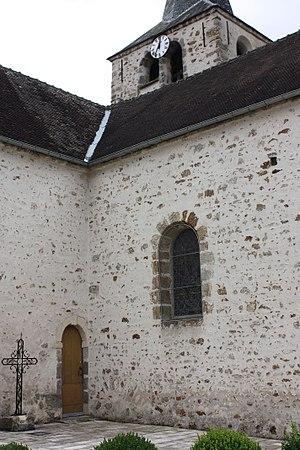
Crancey - Eglise Saint-Loup-de-Troyes
Crancey est une commune française, située dans le département de l'Aube en région Grand Est. Les habitants de Crancey sont les Cranceyons et Cranceyonnes.